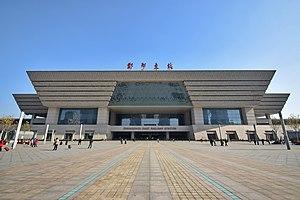
Zhengzhou est la capitale de la province du Henan, en République populaire de Chine. Elle est considérée comme une des huit grandes anciennes capitales de la Chine. Elle possède le statut de ville-préfecture.